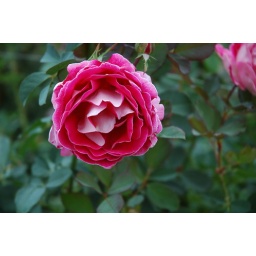
Pink, red and white in test bed